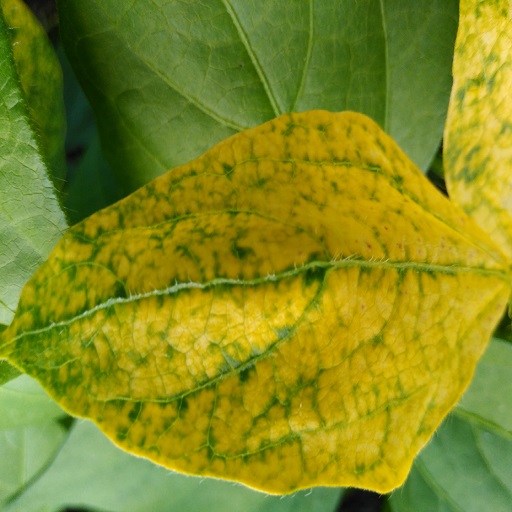
Label: Yellow Mosaic